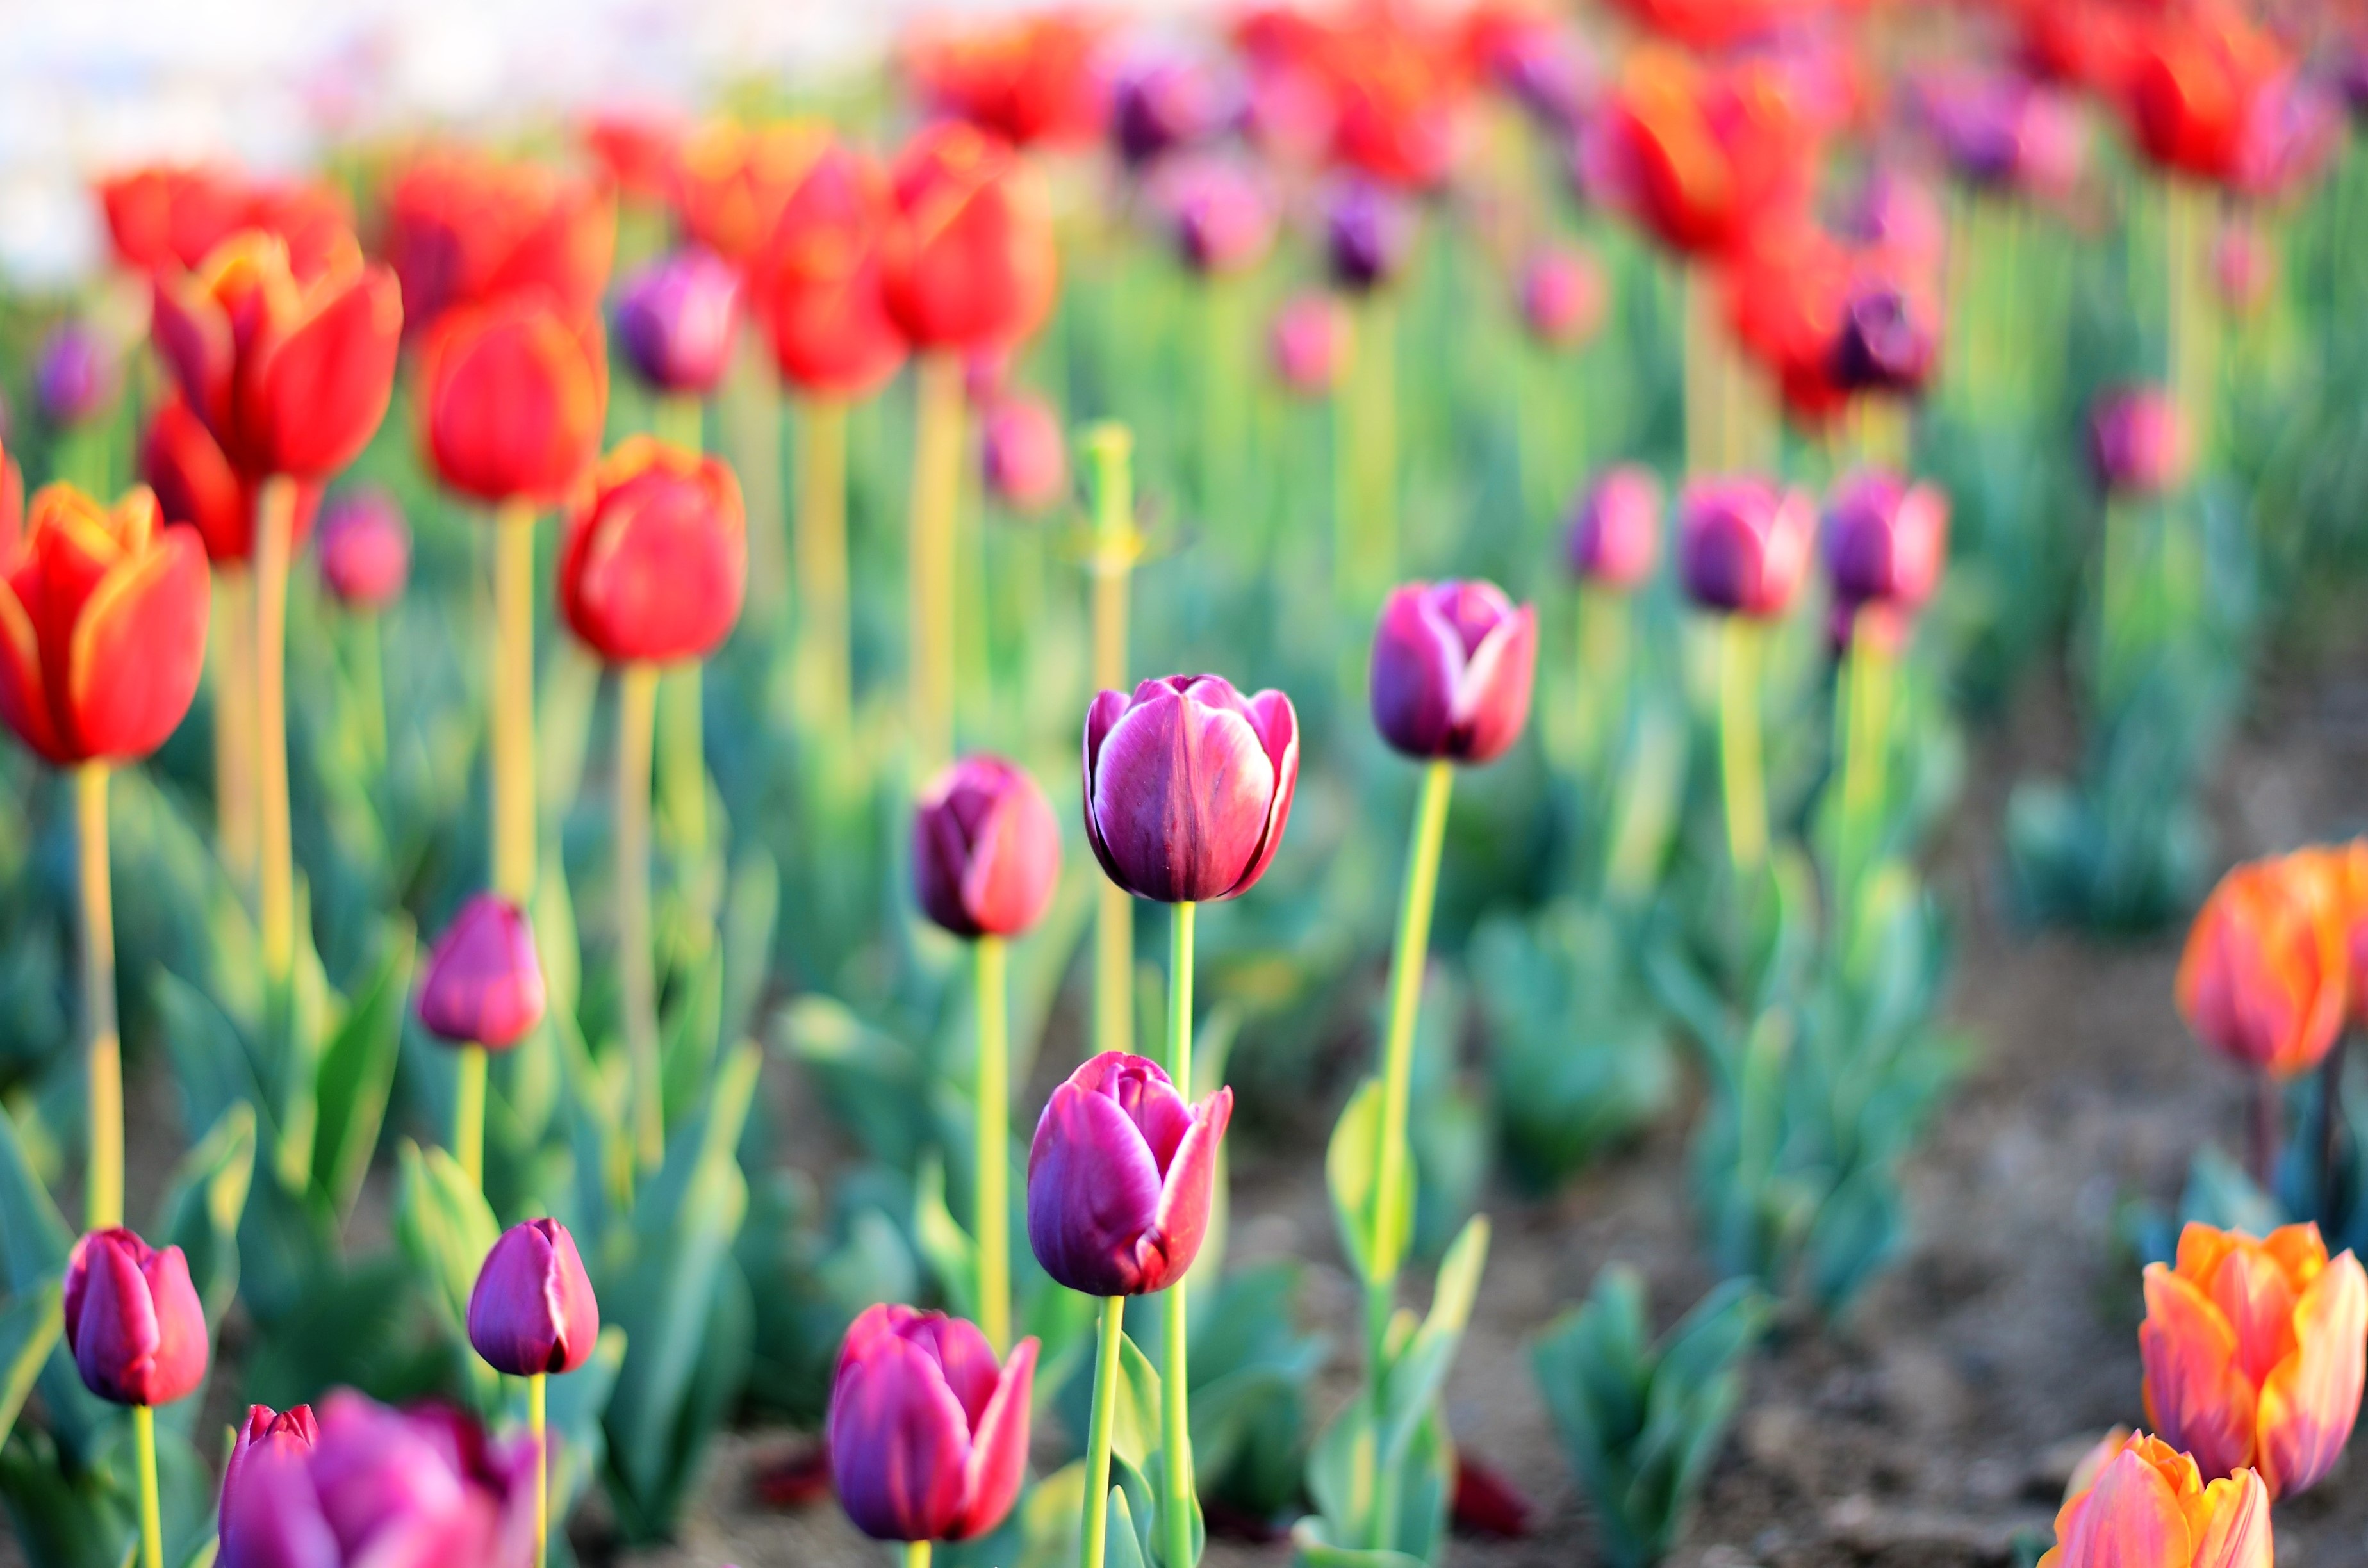
nature, plant, flower, petal, daisy, tulip, pattern, spring, green, red, macro, botany, flora, flowers, close up, leaves, colors, great, background, turkey, beautiful, tulips, spring flowers, vivid color, flowering plant, lily family, purple tulips, plant stem, land plant, chichewa garden